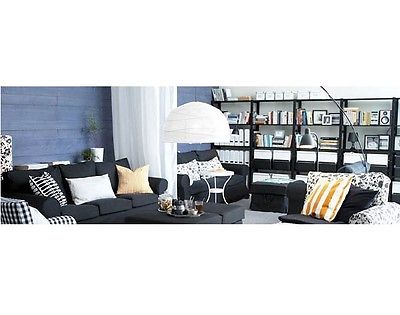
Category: lamp